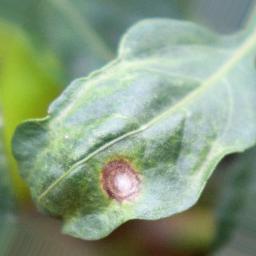
Label: cercospora